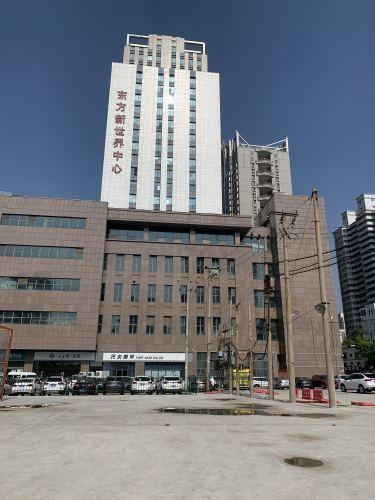
地标名称：东方新世界(北人字街)
所在城市：石家庄市·桥西区